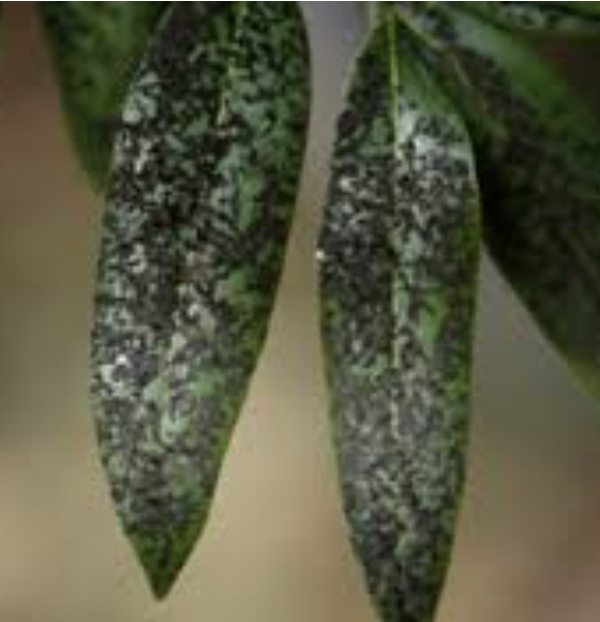
Label: sooty_mold